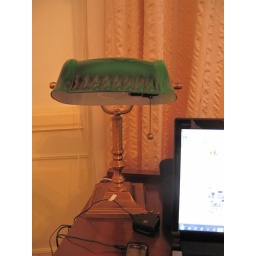
old lamp on desk in room